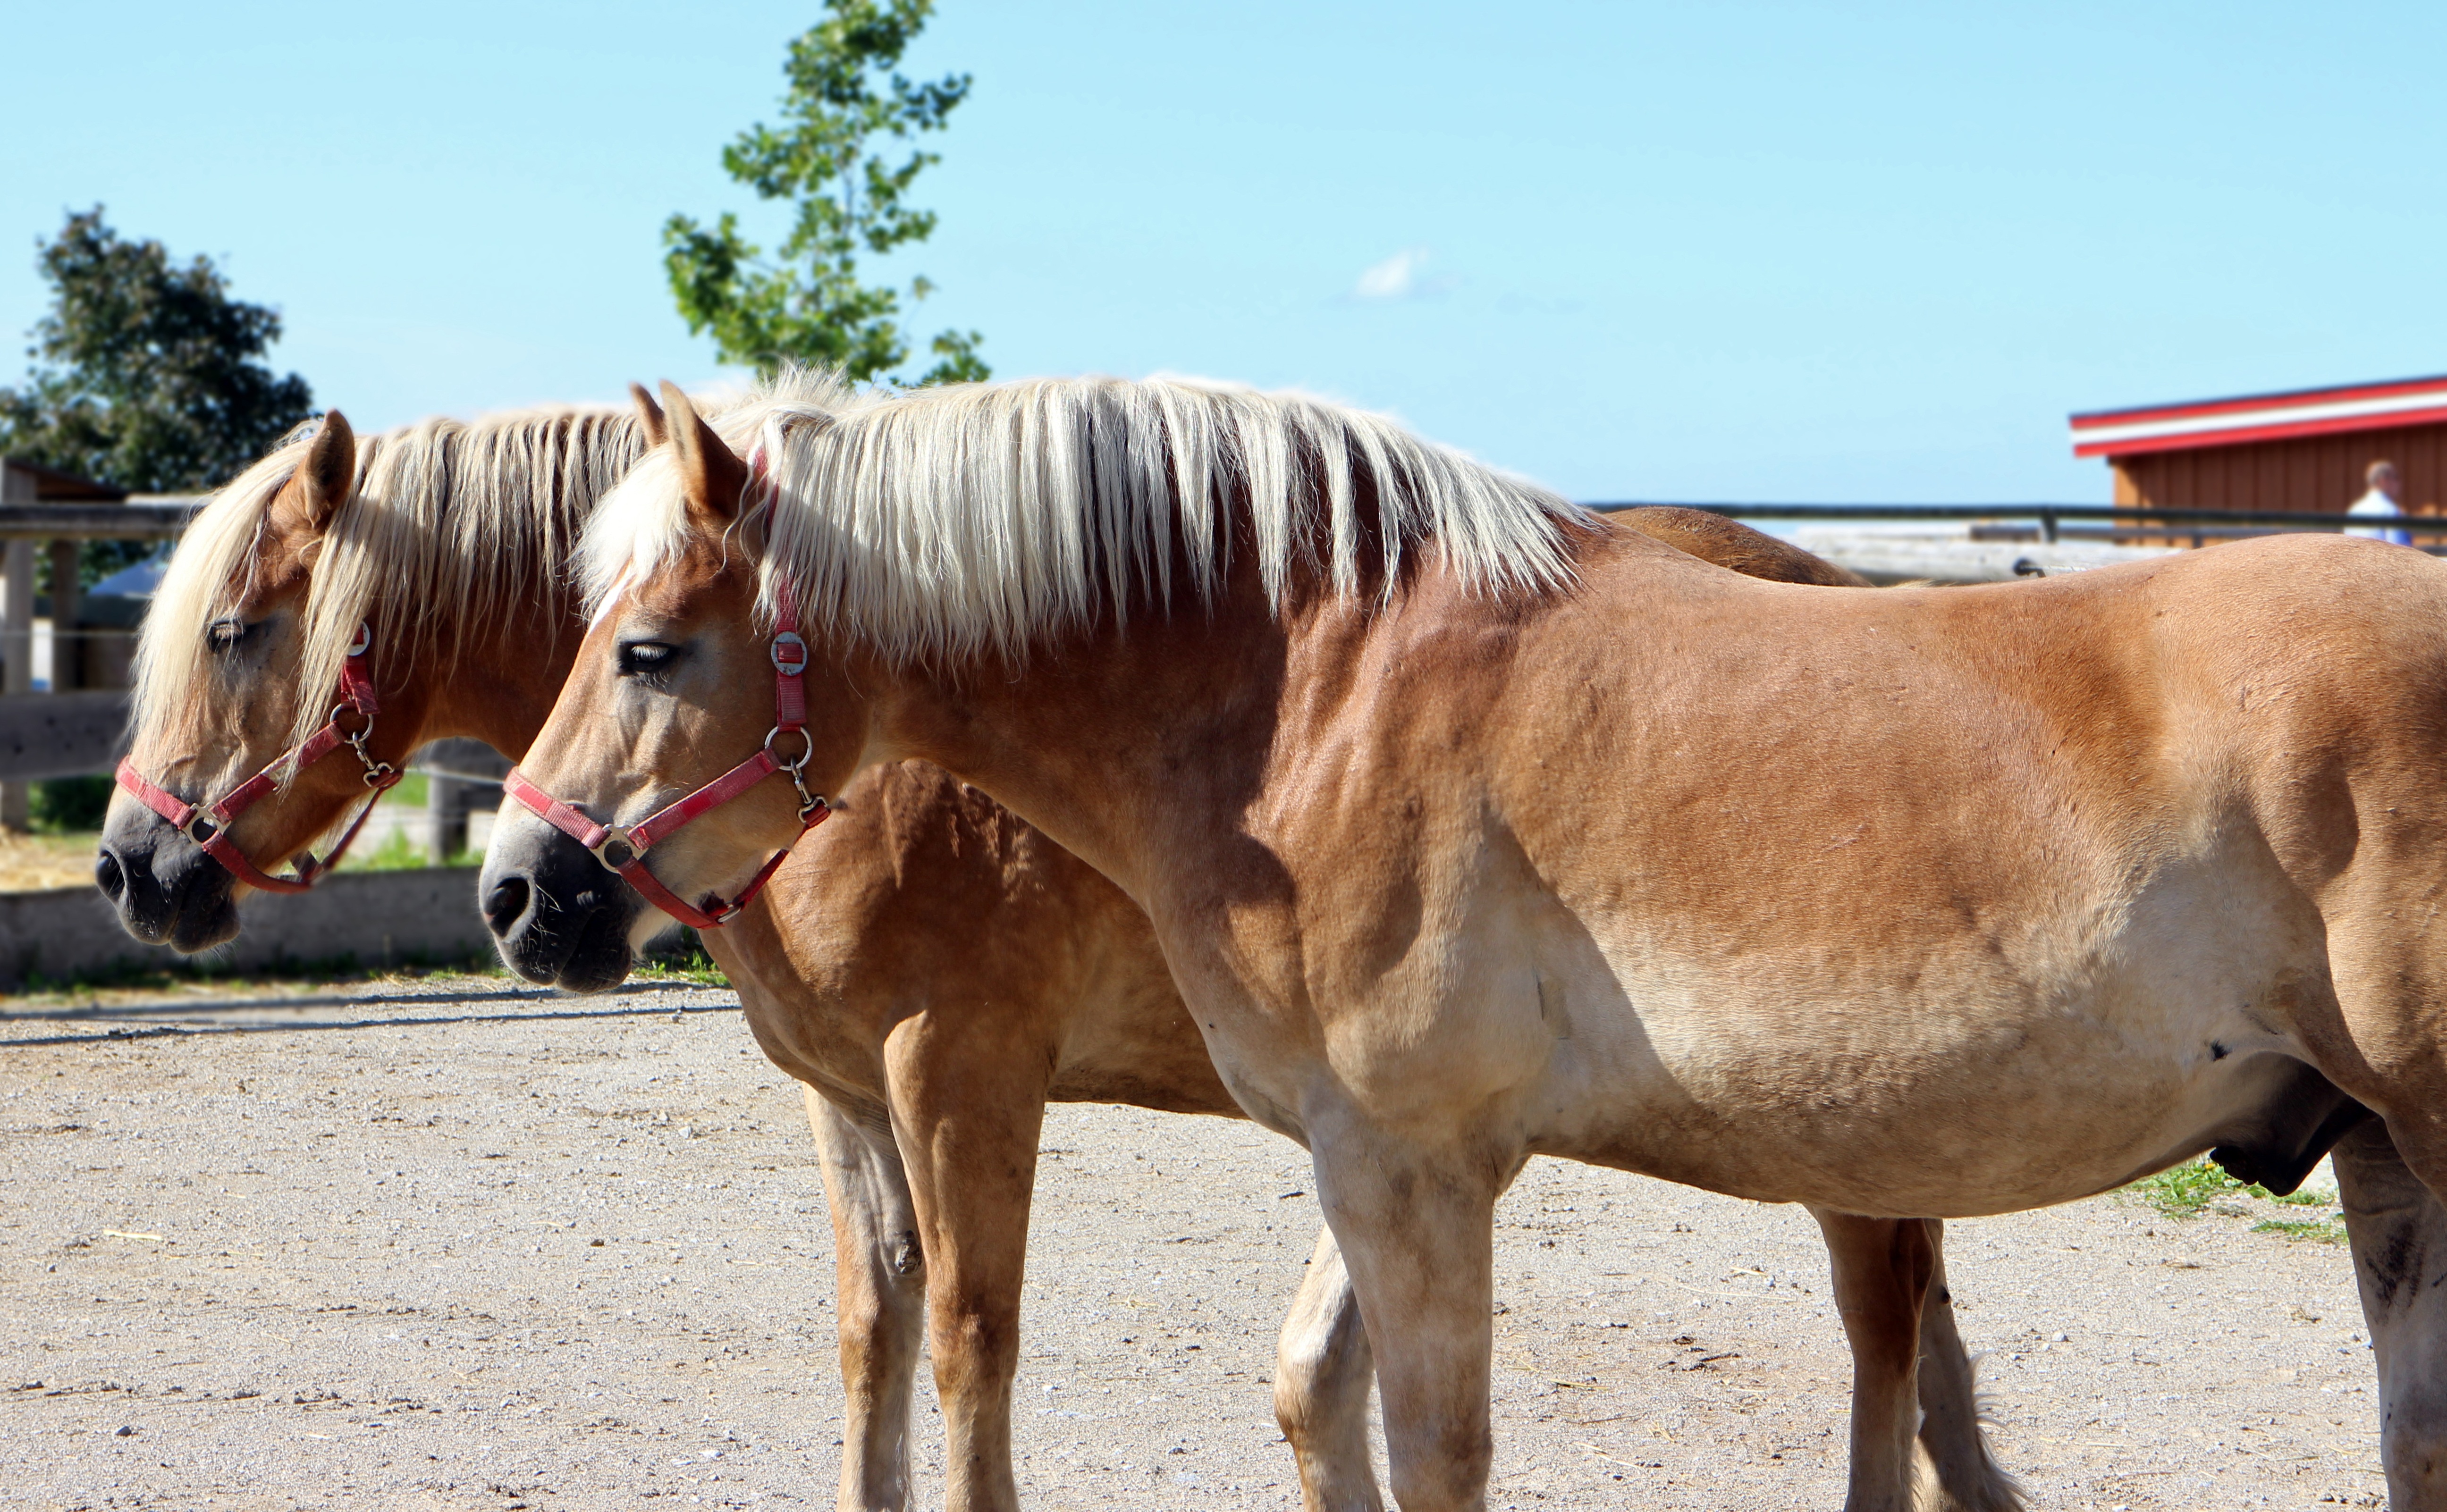
pasture, horse, couple, mammal, stallion, mane, together, horses, vertebrate, mare, pair, connectedness, togetherness, for two, western riding, pack animal, haflinger, horse like mammal, mustang horse